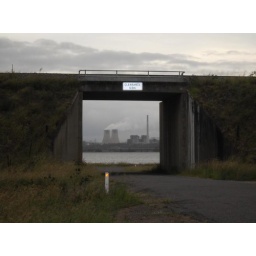
railwayinfrastructure.The Railway bridge over the road with the Liddel Power station in the background 02/03/2010